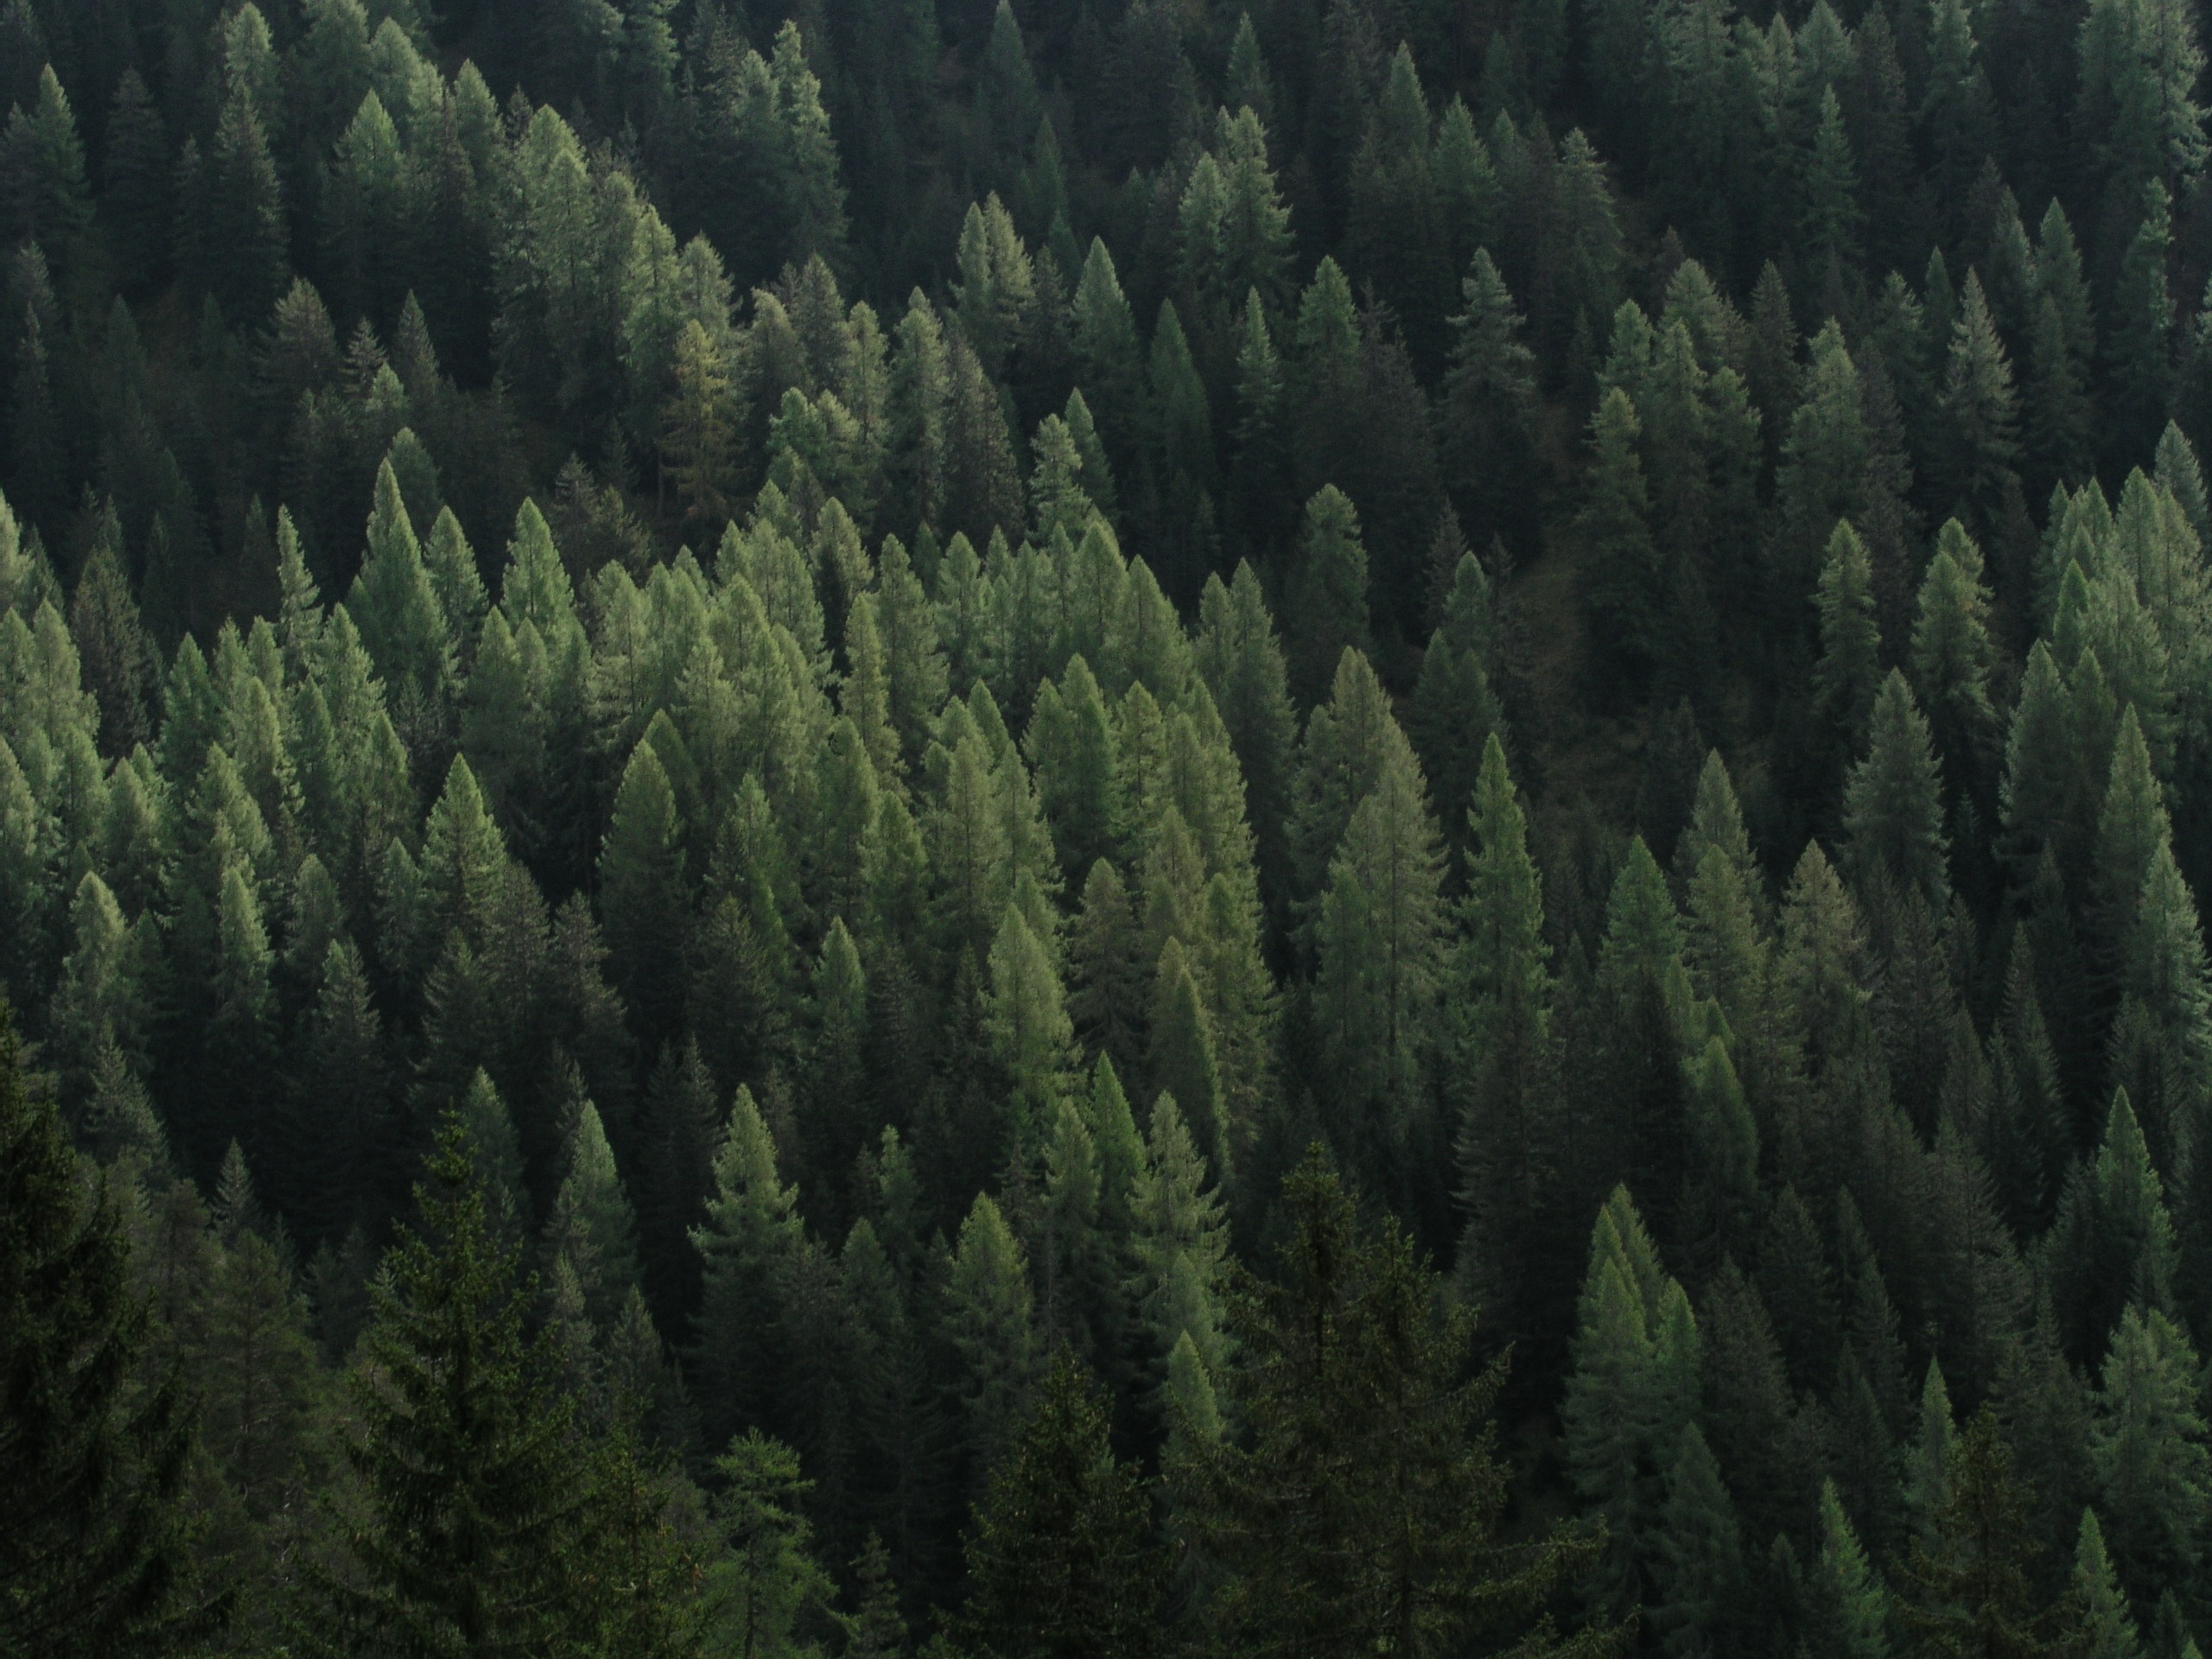
tree, nature, forest, wilderness, branch, mountain, plant, evergreen, alpine, fir, ridge, conifer, trees, spruce, vegetation, periwinkle, conifers, switzerland, woodland, habitat, larch, ecosystem, dark green, biome, pine family, mountain forests, old growth forest, natural environment, geographical feature, atmospheric phenomenon, woody plant, temperate broadleaf and mixed forest, temperate coniferous forest, land plant